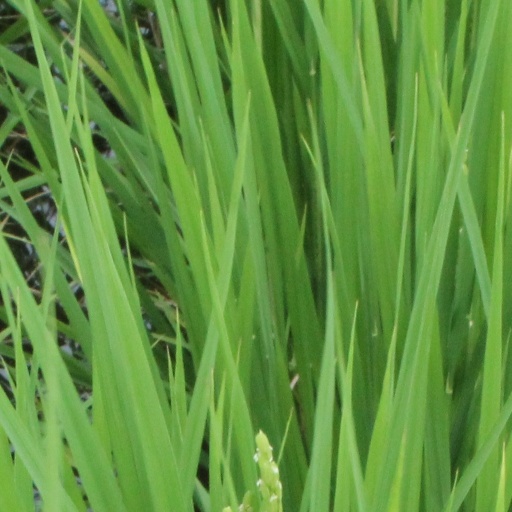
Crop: rice